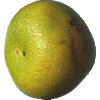
Label: pomelo_sweetie